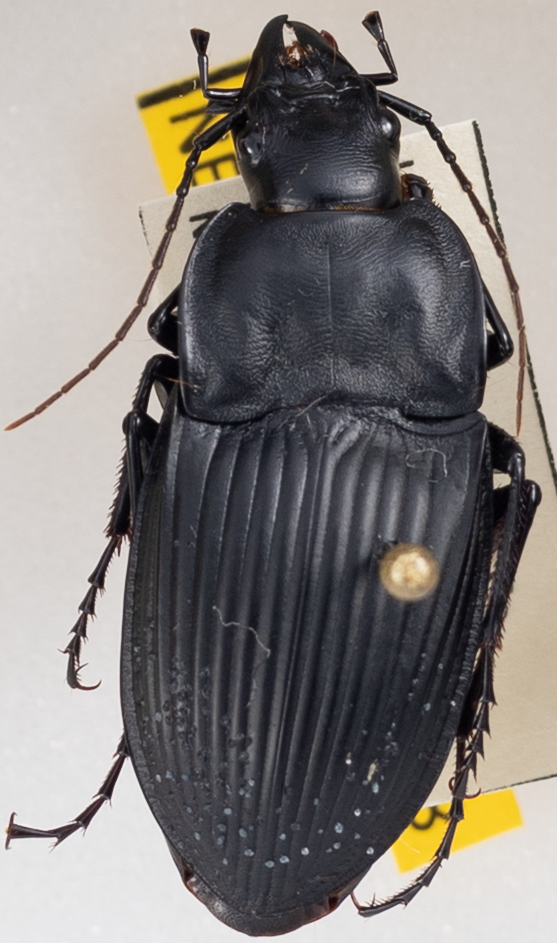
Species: Dicaelus dilatatus
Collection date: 2022-08-02
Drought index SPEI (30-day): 0.046
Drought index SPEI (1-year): -0.004
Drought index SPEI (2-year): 0.9